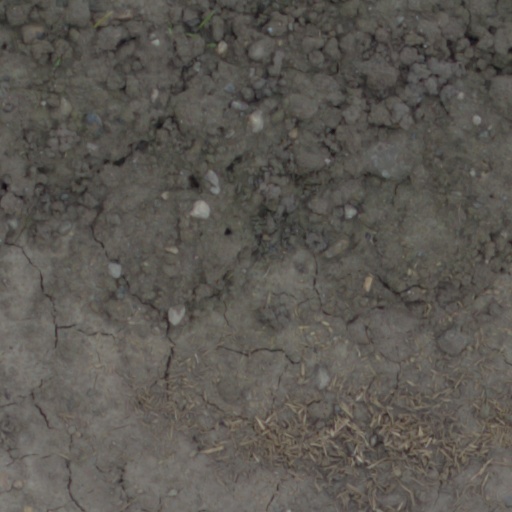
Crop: wheat